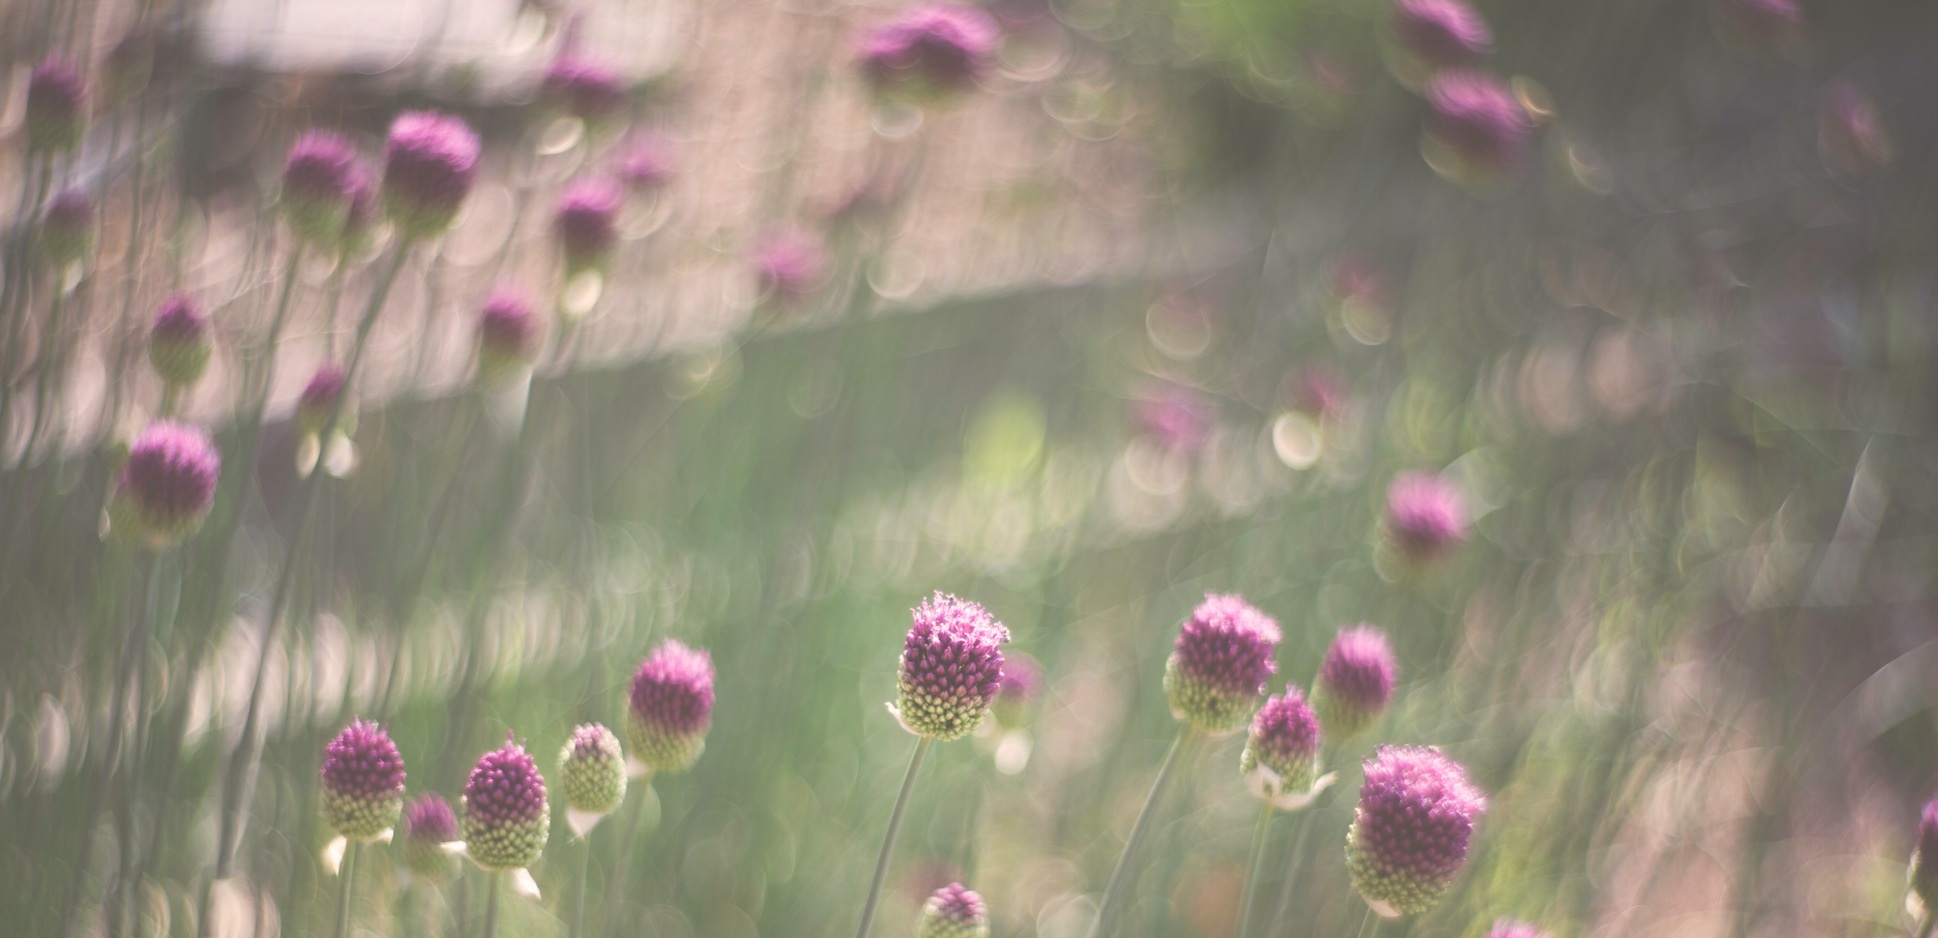
nature, grass, blossom, dew, plant, field, meadow, sunlight, leaf, flower, petal, spring, green, botany, garden, pink, flora, wildflower, flowers, close up, macro photography, flowering plant, daisy family, grass family, plant stem, land plant